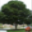
Label: maple_tree